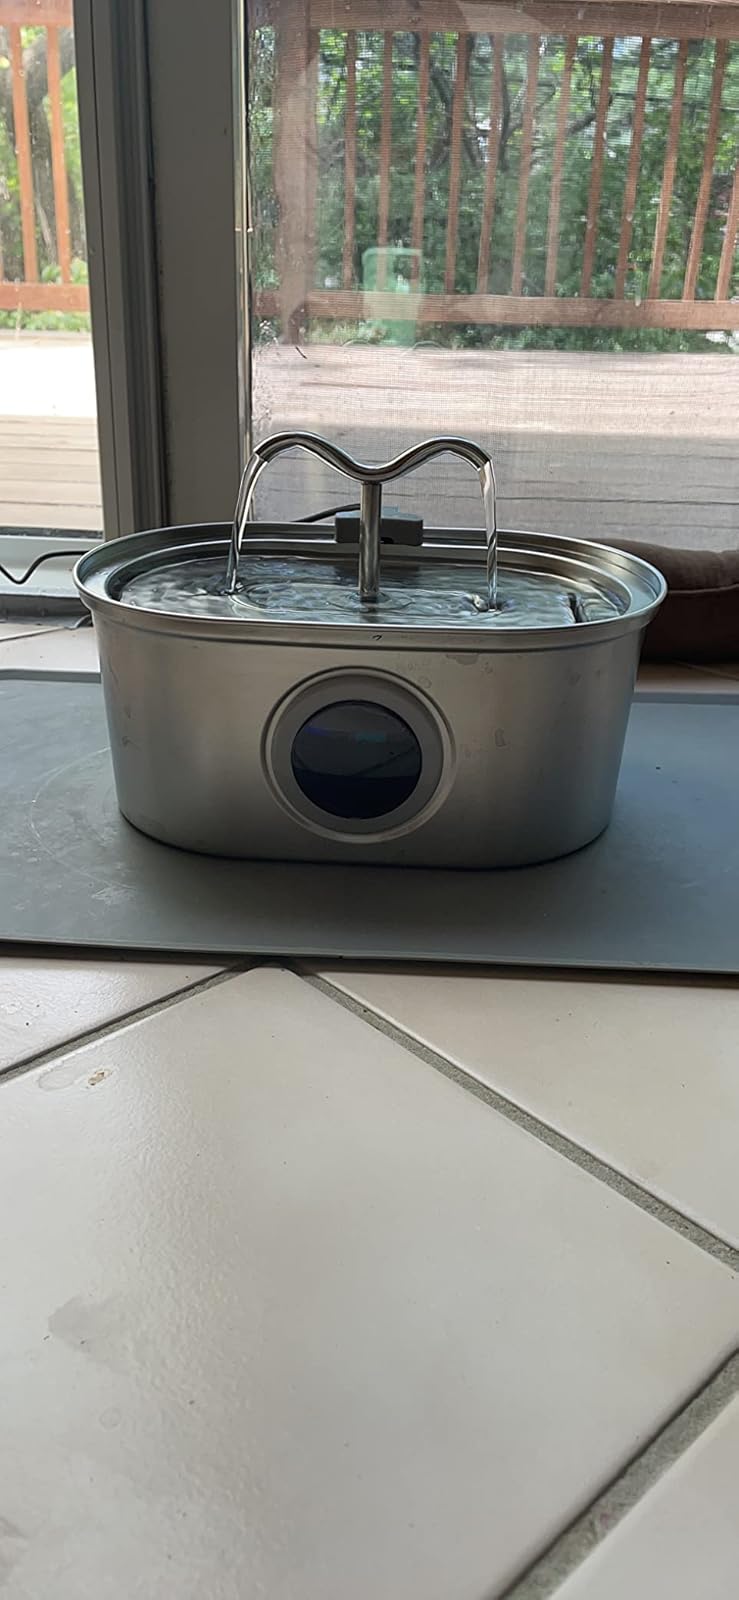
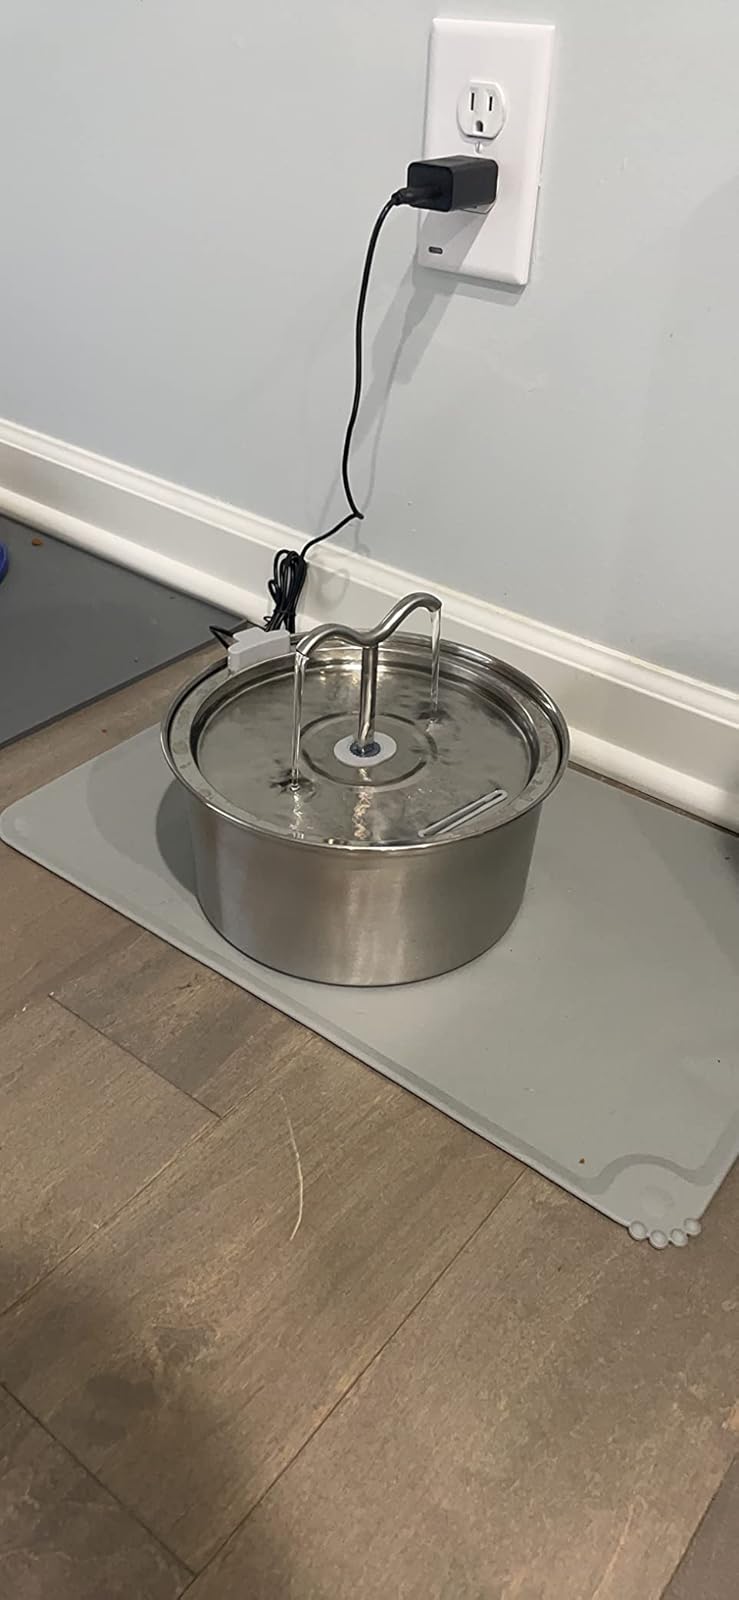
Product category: items_bowl
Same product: no